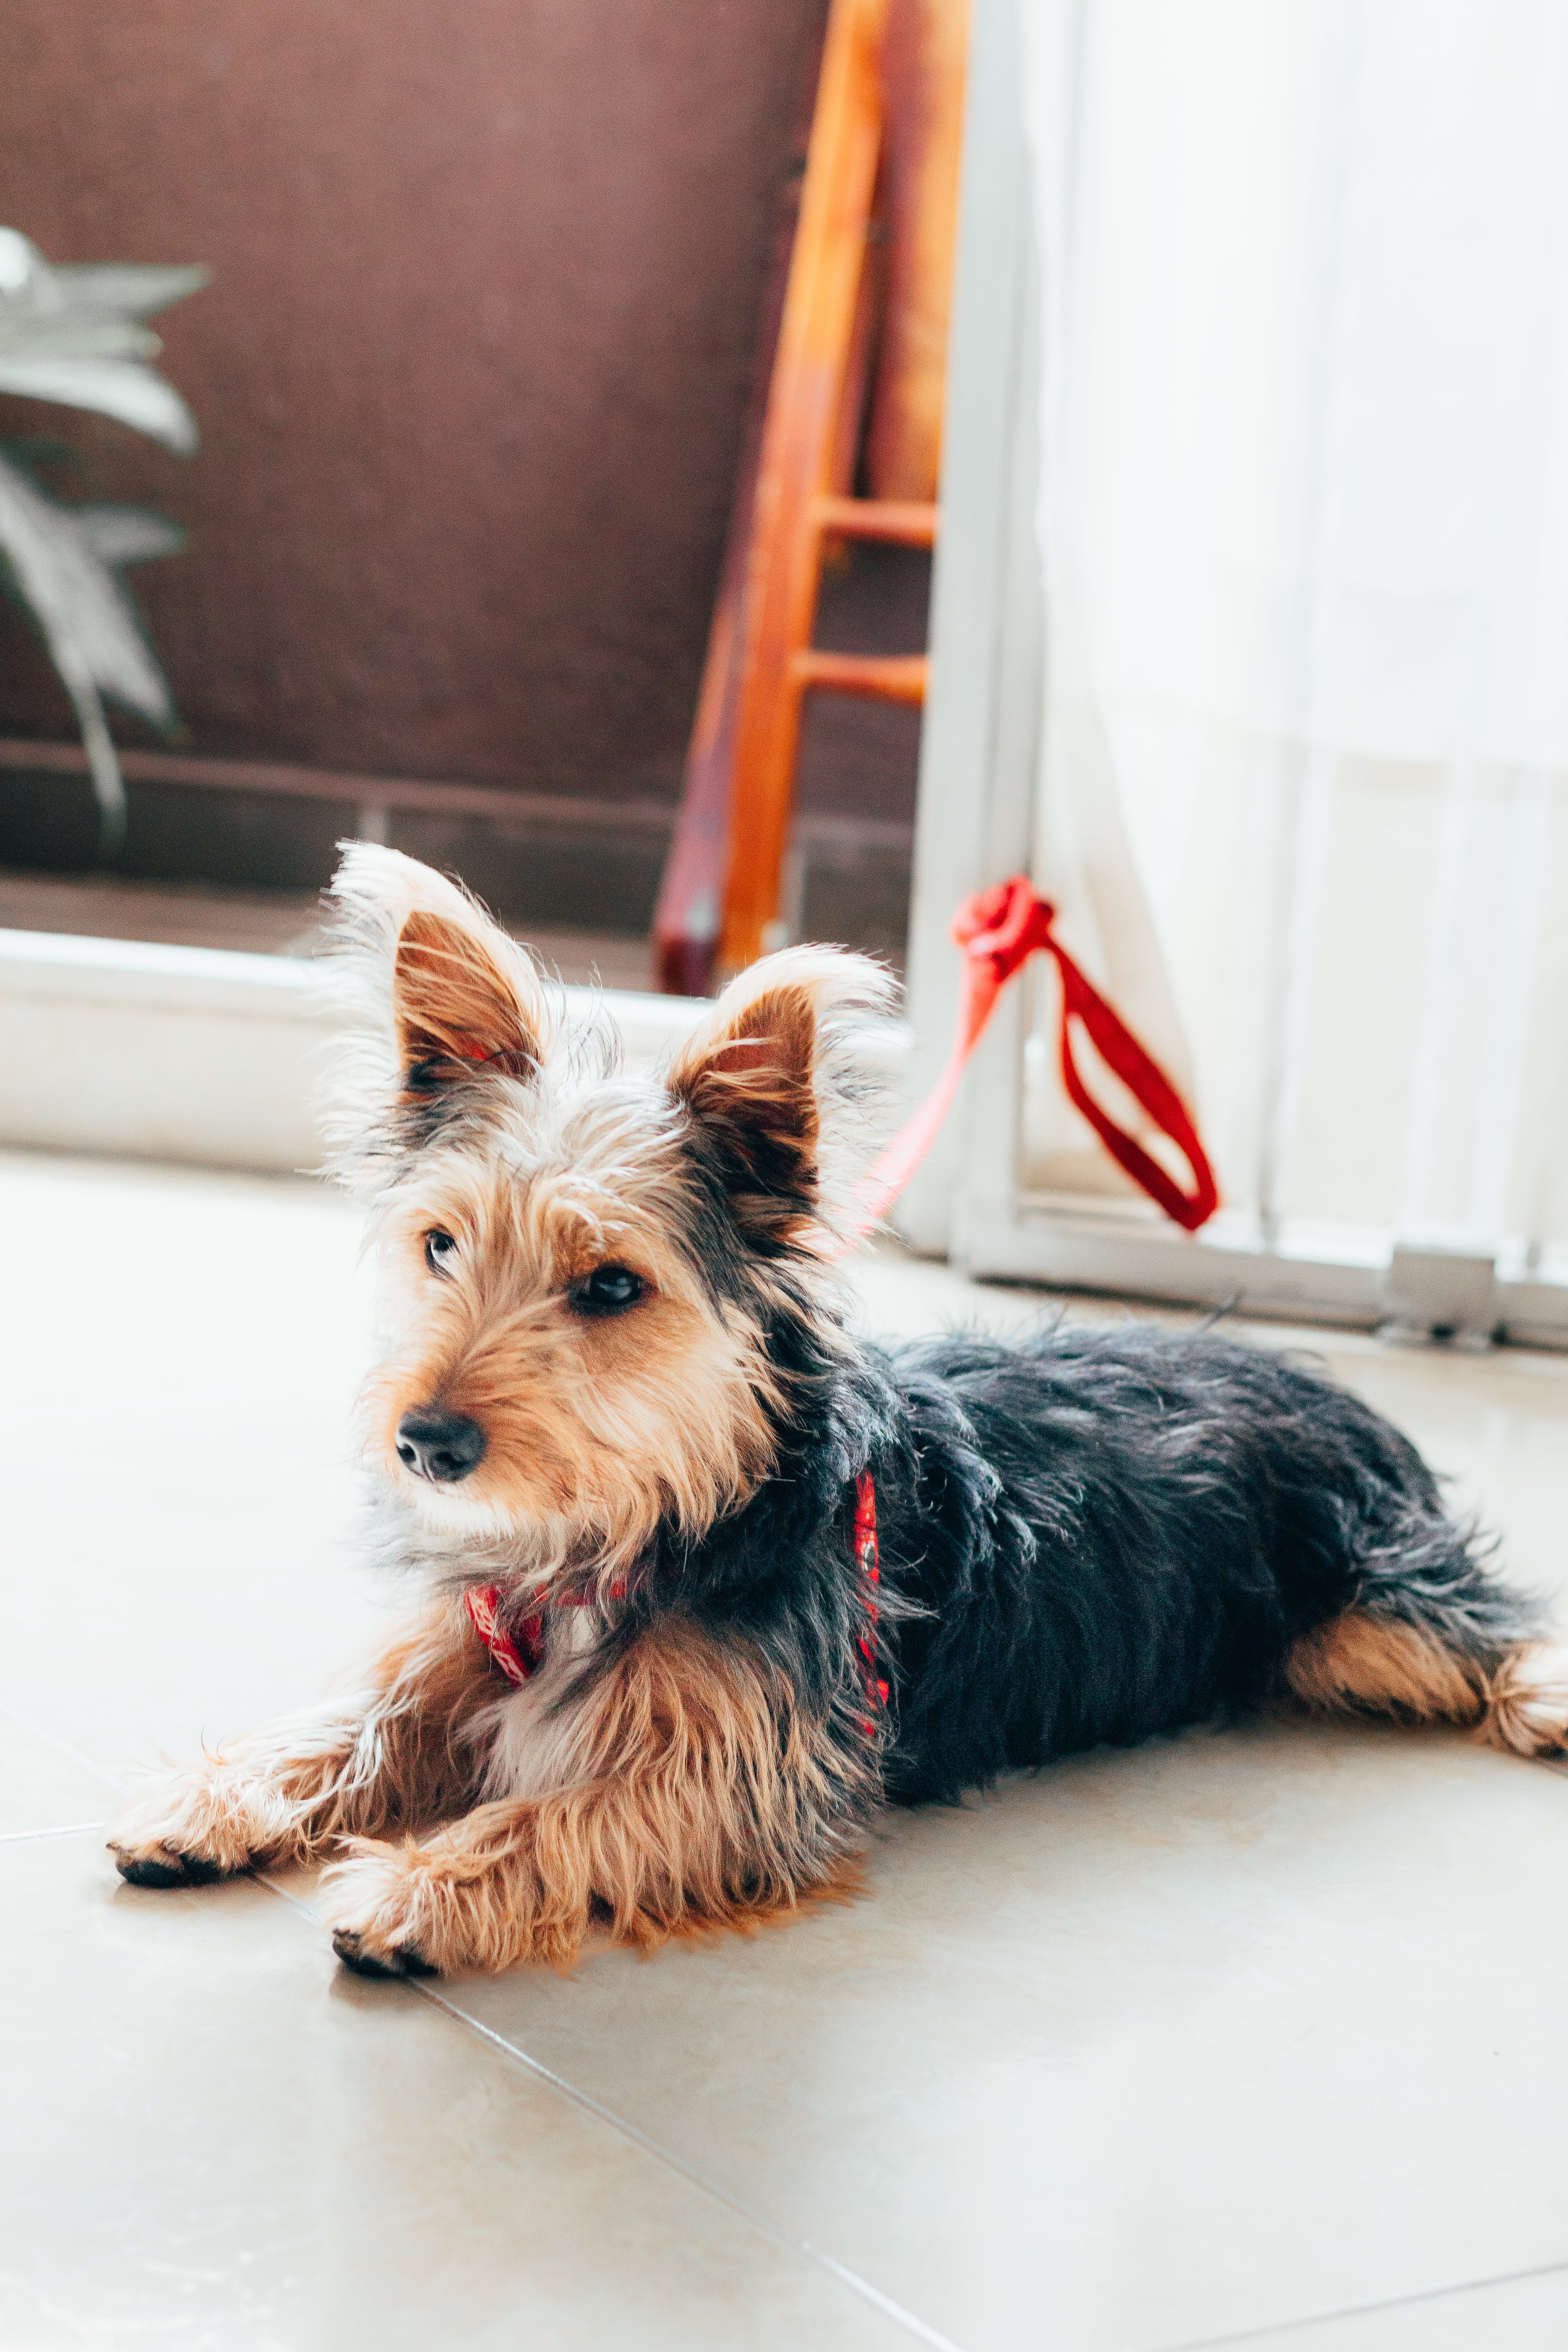
dog, Dog supply, dog breed, carnivore, companion dog, plant, collar, small terrier, working animal, canidae, houseplant, sporting group, fur, biewer terrier, flowerpot, terrier, toy dog, working dog, Working terrier